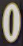
Number: 0